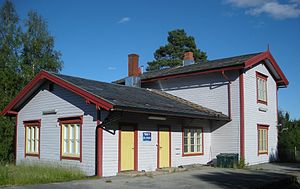
Steinvik Station
Steinvik Station er en jernbanestation på Rørosbanen, der ligger ved bygden Steinvik i Stor-Elvdal kommune i Norge. Stationen består af et spor og en perron med en tidligere stationsbygning og pakhus i træ.